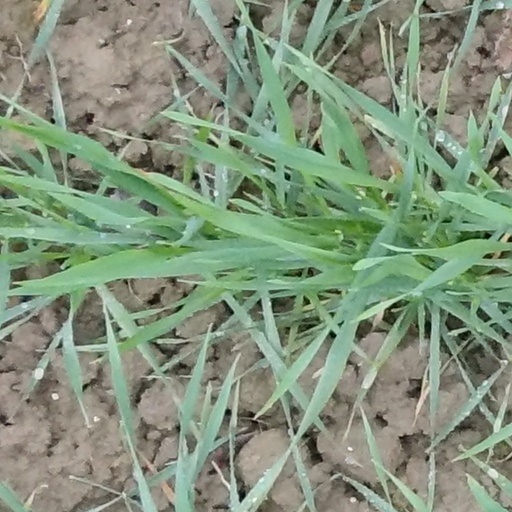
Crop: wheat